Compensation (film)

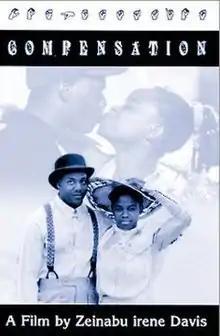
"Compensation" film poster

Compensation is a 1999 independent drama film produced, co-edited and directed by Zeinabu irene Davis and written by Marc Arthur Chéry. The film is about two parallel love stories set in turn-of-the-century and present-day Chicago, with both stories concerning a relationship between a deaf woman and a hearing man. The story is inspired by the 1906 poem of the same name from early African-American writer Paul Laurence Dunbar. The film stars Michelle A. Banks and John Earl Jelks in the leading roles. The early part of the story is shot like a silent film. Though the film was not released until 1999, filming took place in 1993.